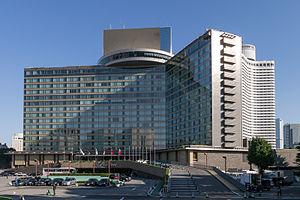
Les 3 Formules du professeur Satō est la huitième aventure, en deux tomes, de la série de bande dessinée Blake et Mortimer, scénarisée par Edgar P. Jacobs et dessinée par Jacobs pour le premier tome et par Bob de Moor pour le second. Composée des onzième et douzième albums de la série, c'est la dernière aventure créée par Edgar P. Jacobs.